Sexual practices between men

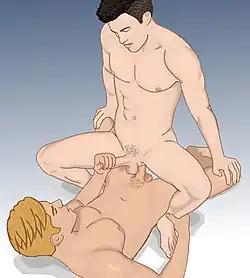
The penetrating man lying on his back is the "top" and the receiving man is the "bottom" in the cowboy position.

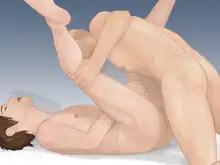
Anal sex between two men in the missionary position

Historically, anal sex has been popularly associated with male homosexuality. Many MSM, however, do not engage in anal sex, and may engage in oral sex, frottage or frot, and/or mutual masturbation instead.